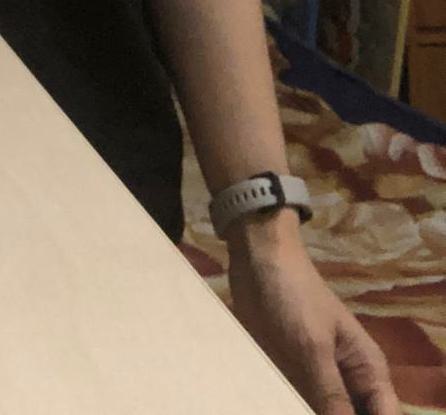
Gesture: no_gesture